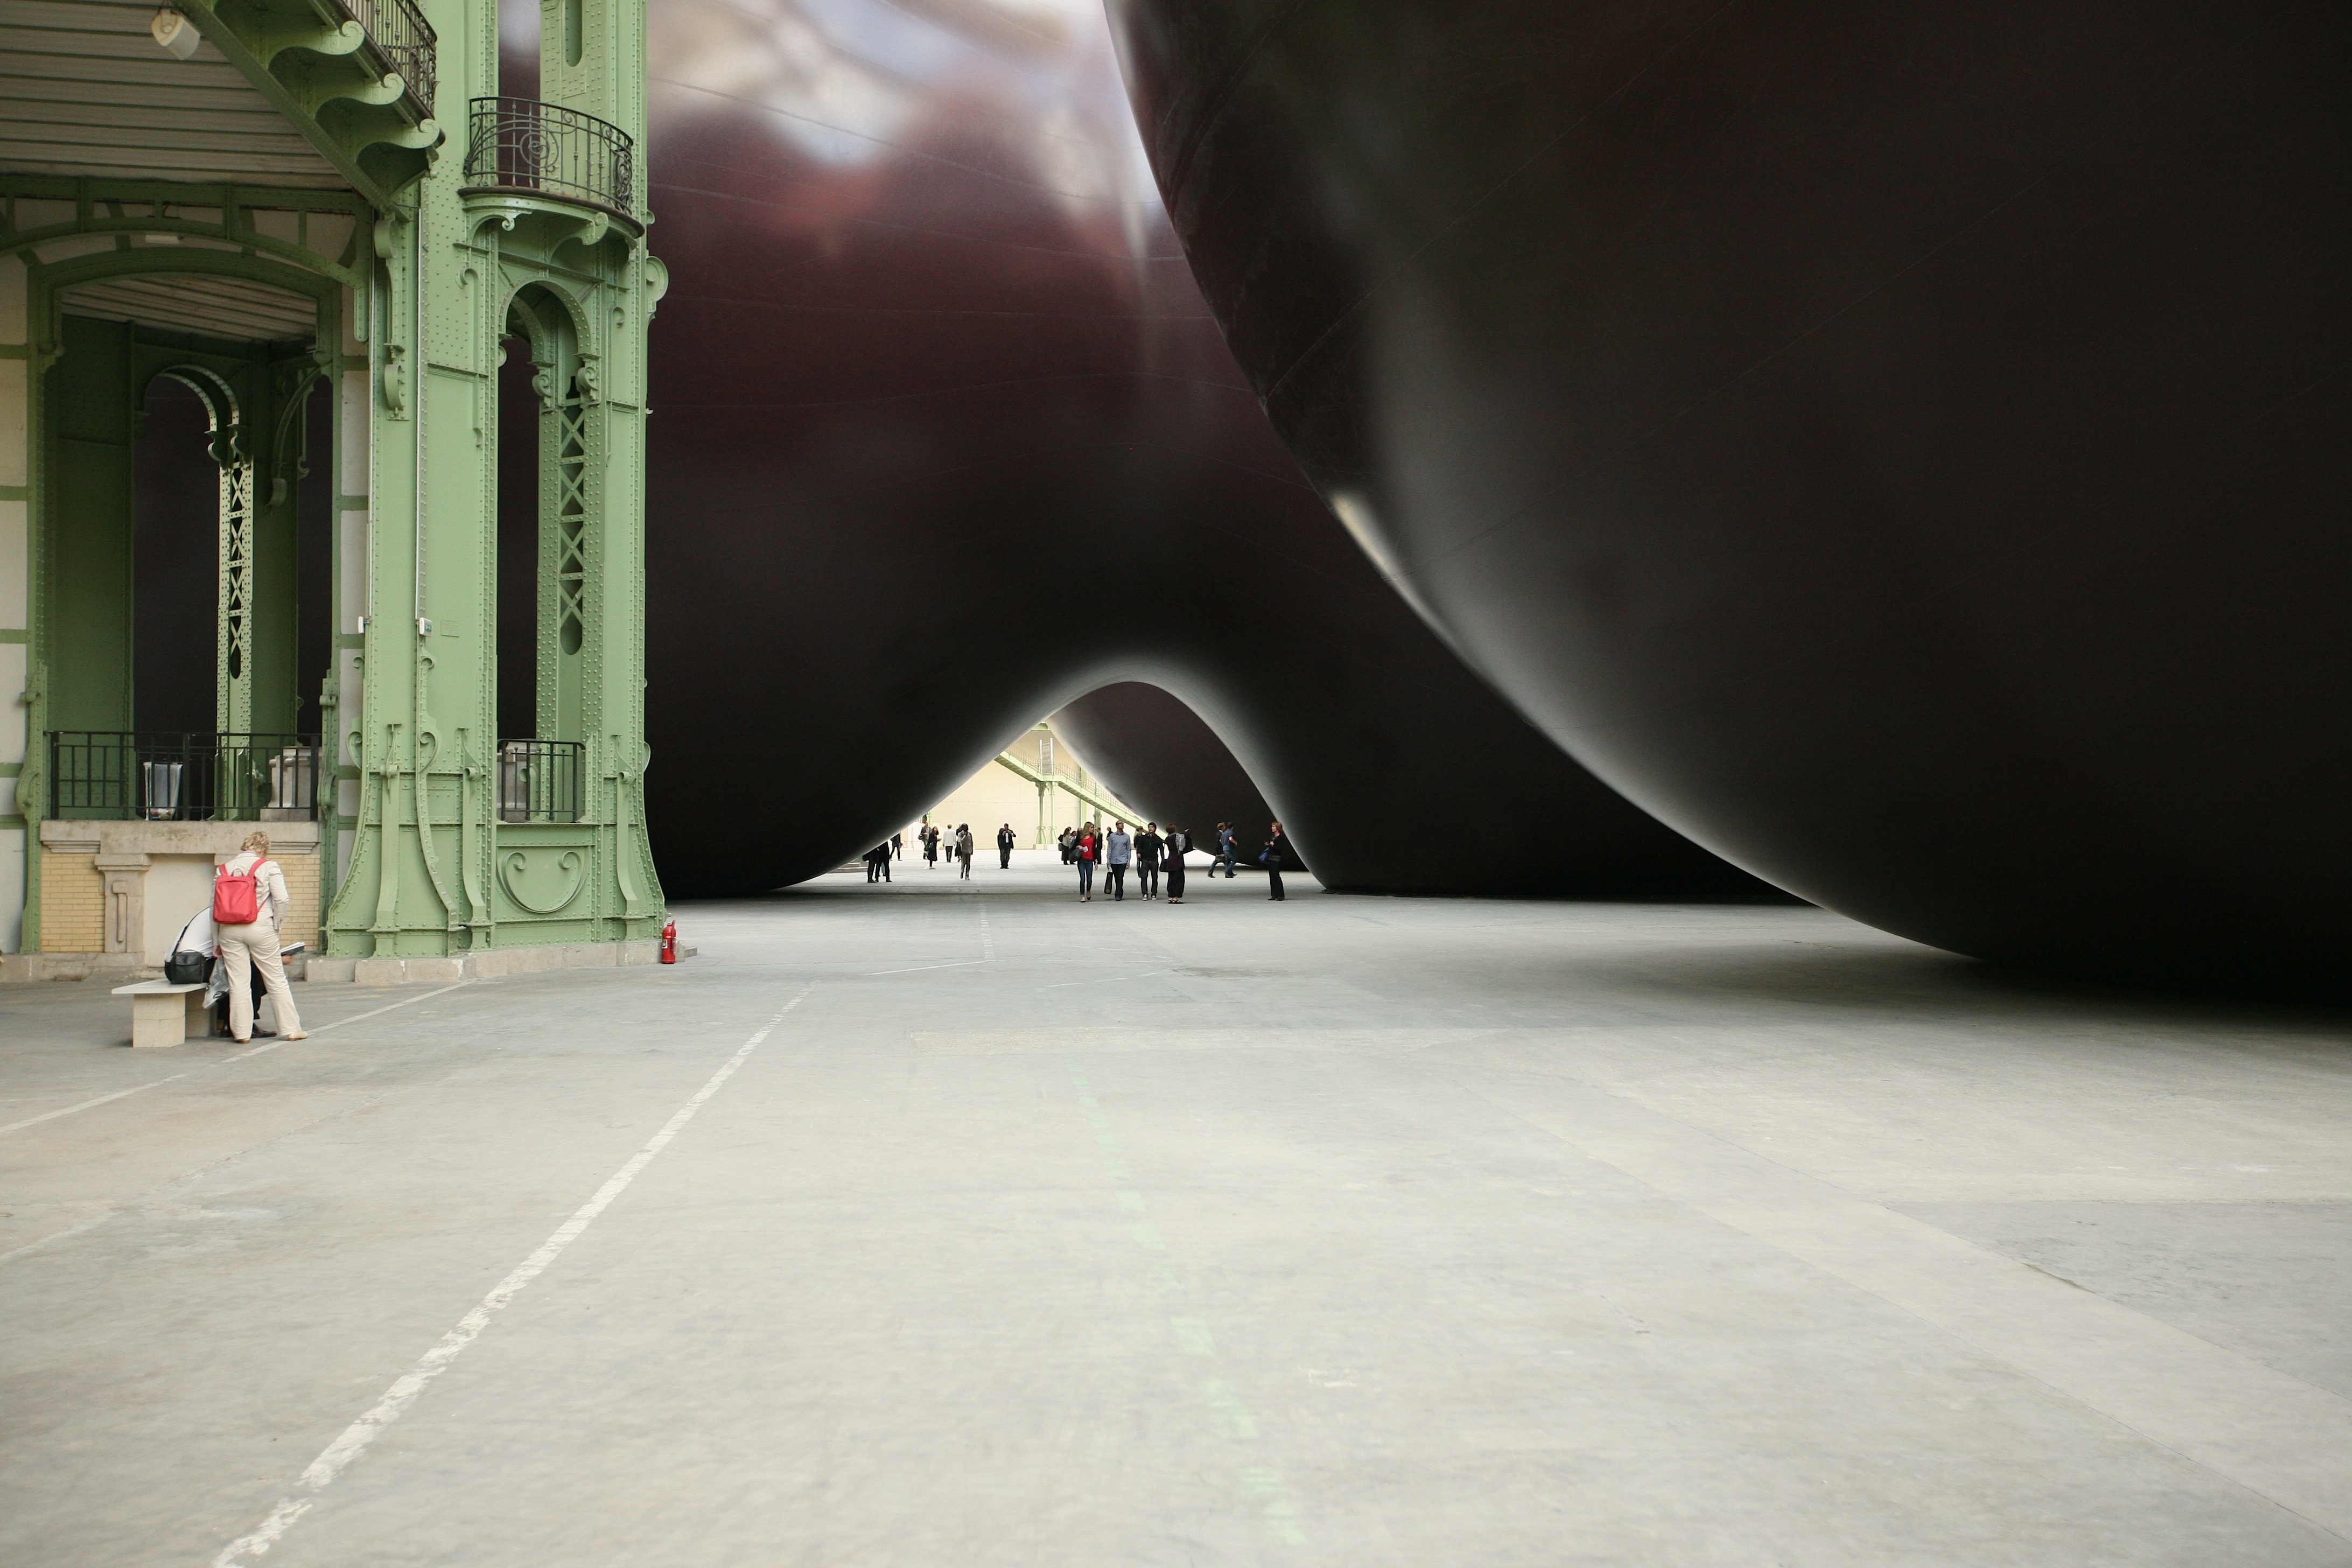
light, architecture, night, paris, darkness, artwork, sculpture, art, exposition, infrastructure, exhibition, shape, anishkapoor, contemporaryart, leviathan, grandpalais, monumenta